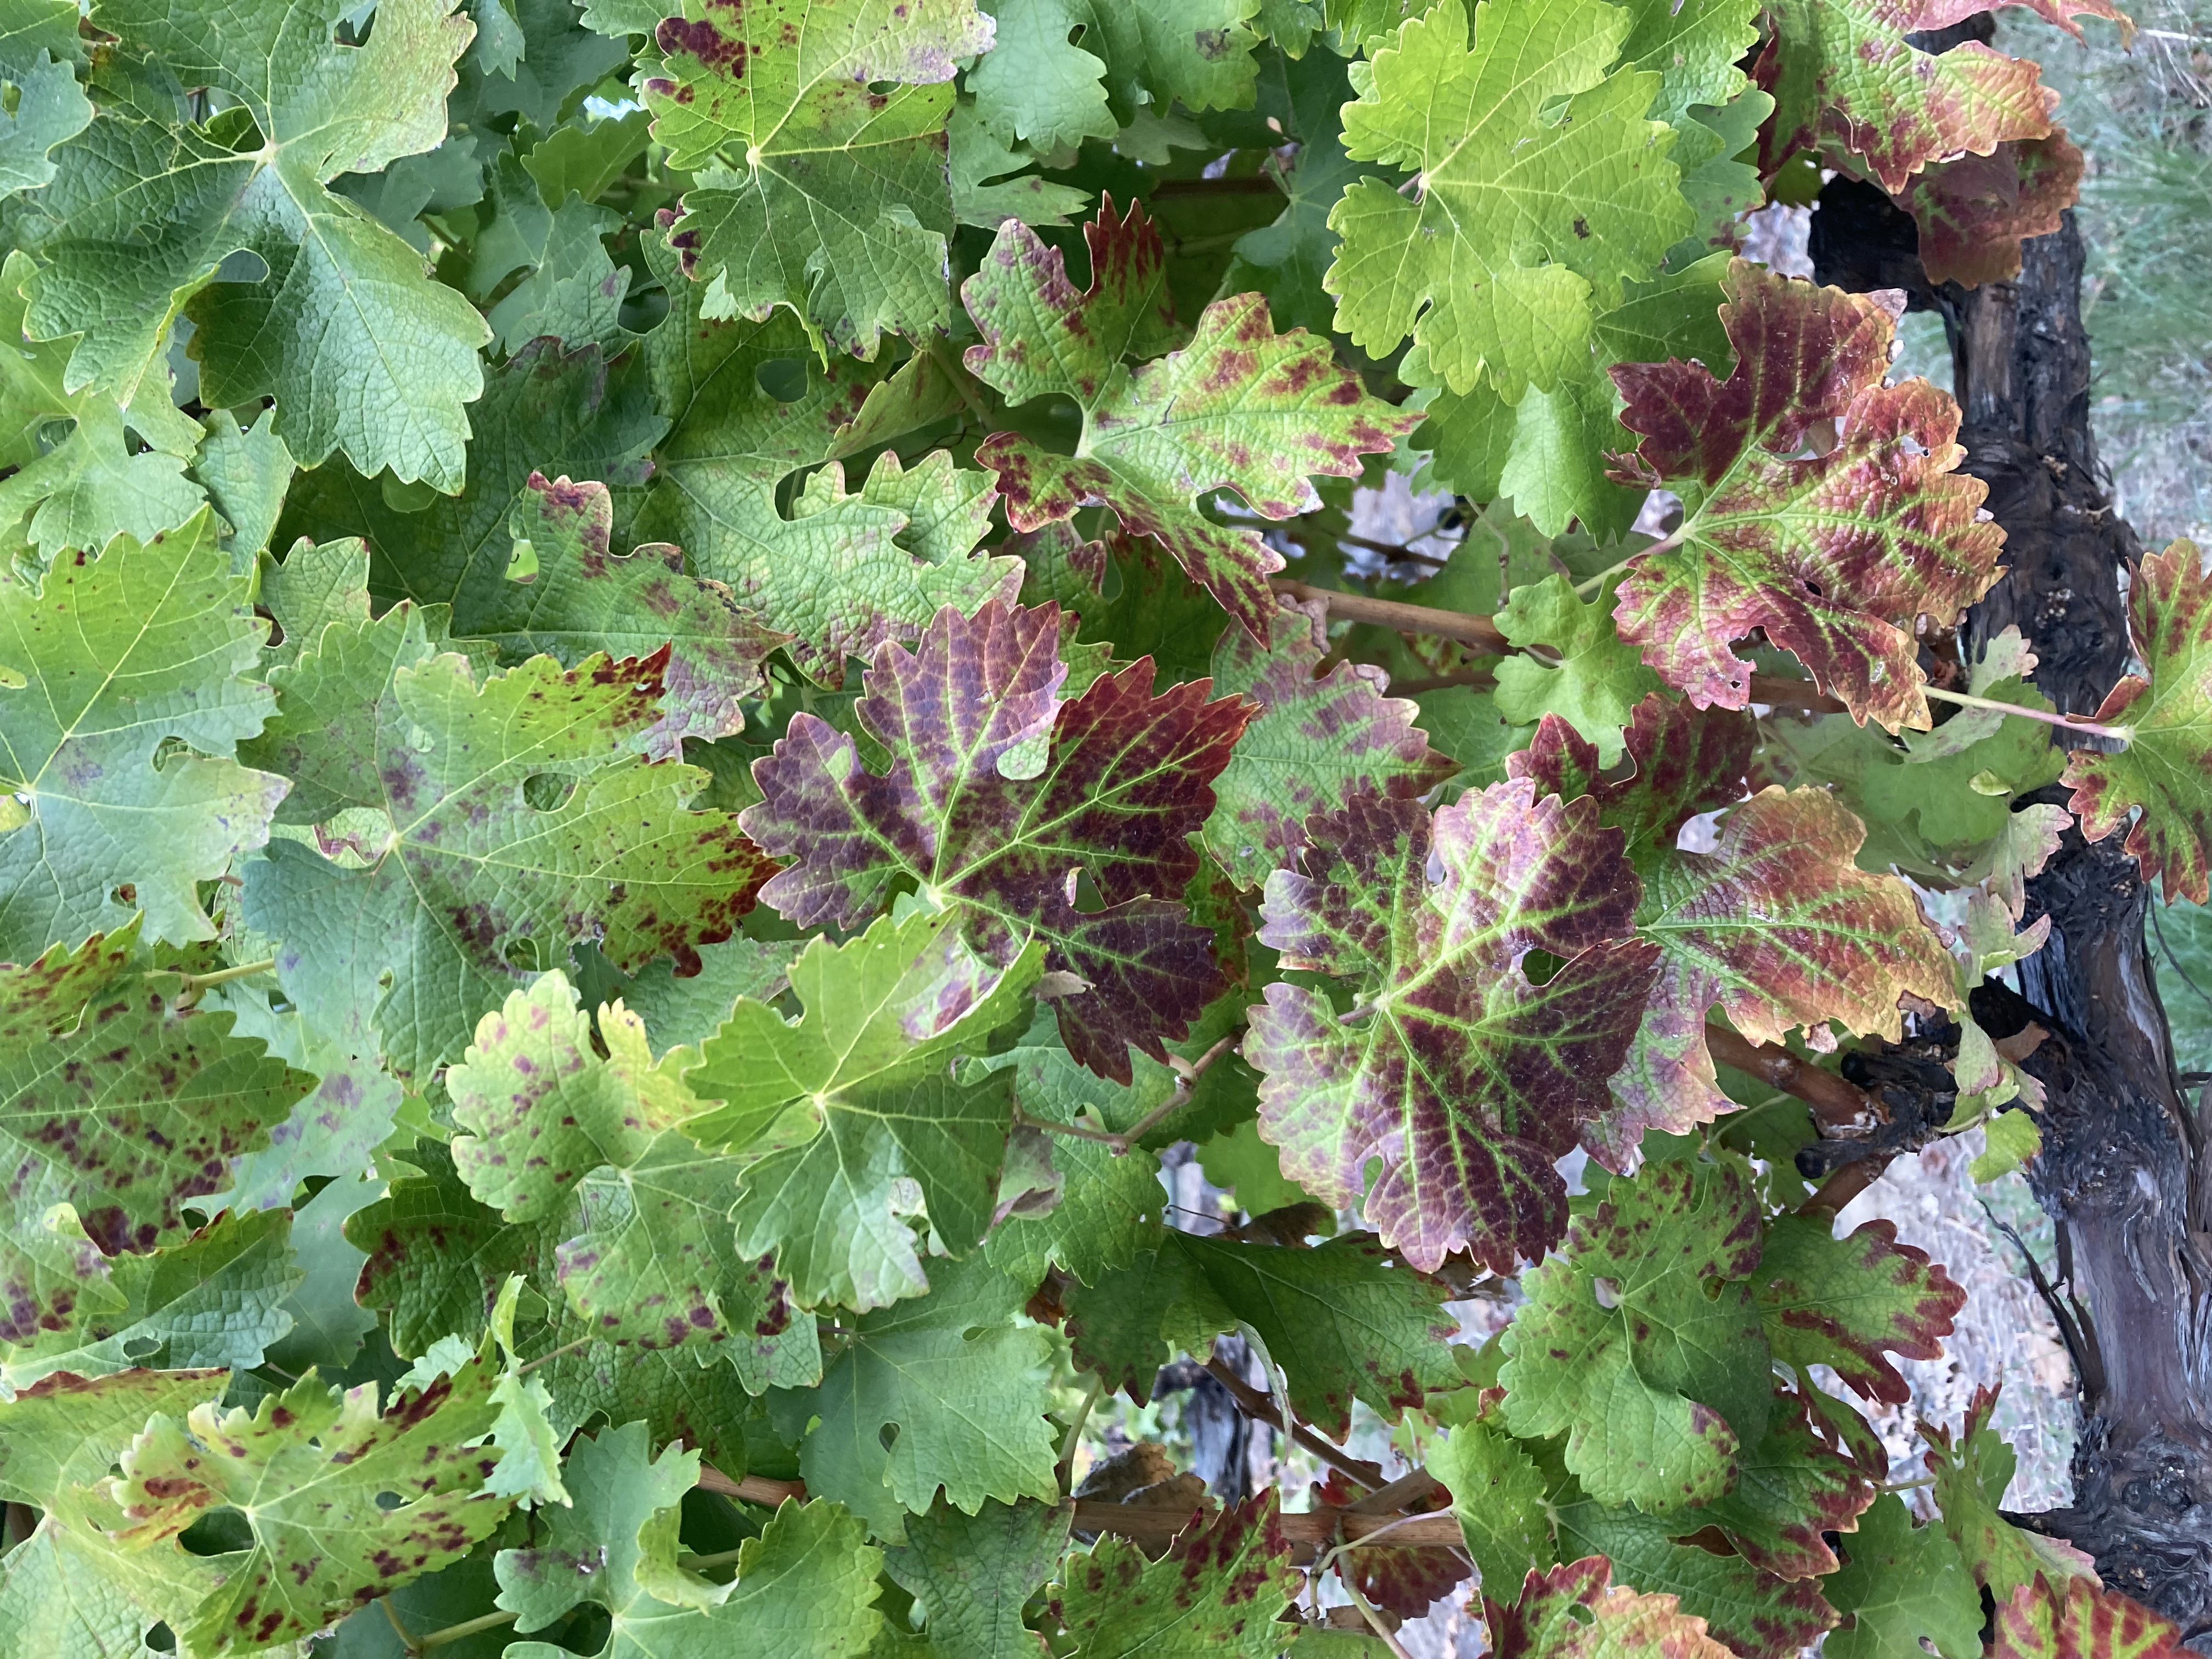
Label: Leafroll 3